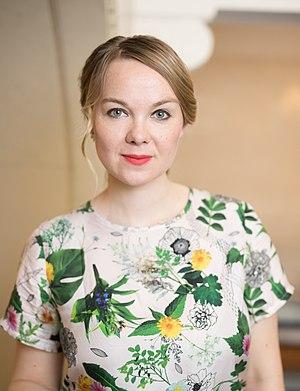
Katri Briitta Ilona Kulmuni, née le 4 septembre 1987 à Tornio, est une femme politique finlandaise. Elle est présidente du Parti du centre et vice-Première ministre depuis septembre 2019. Elle est ministre des Finances dans le gouvernement de Sanna Marin du 10 décembre 2019 au 9 juin 2020.